Light aircraft

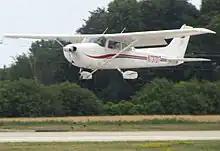
A typical light aircraft: the

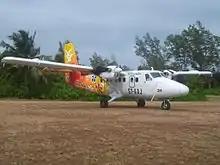
With a maximum gross takeoff weight of 12,500 lbs, the DHC-6 Twin Otter is an example of the upper limit of the light aircraft category.

A light aircraft is an aircraft that has a maximum gross takeoff weight of or less.